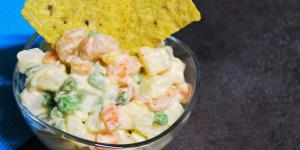
ensaladilla de gambas